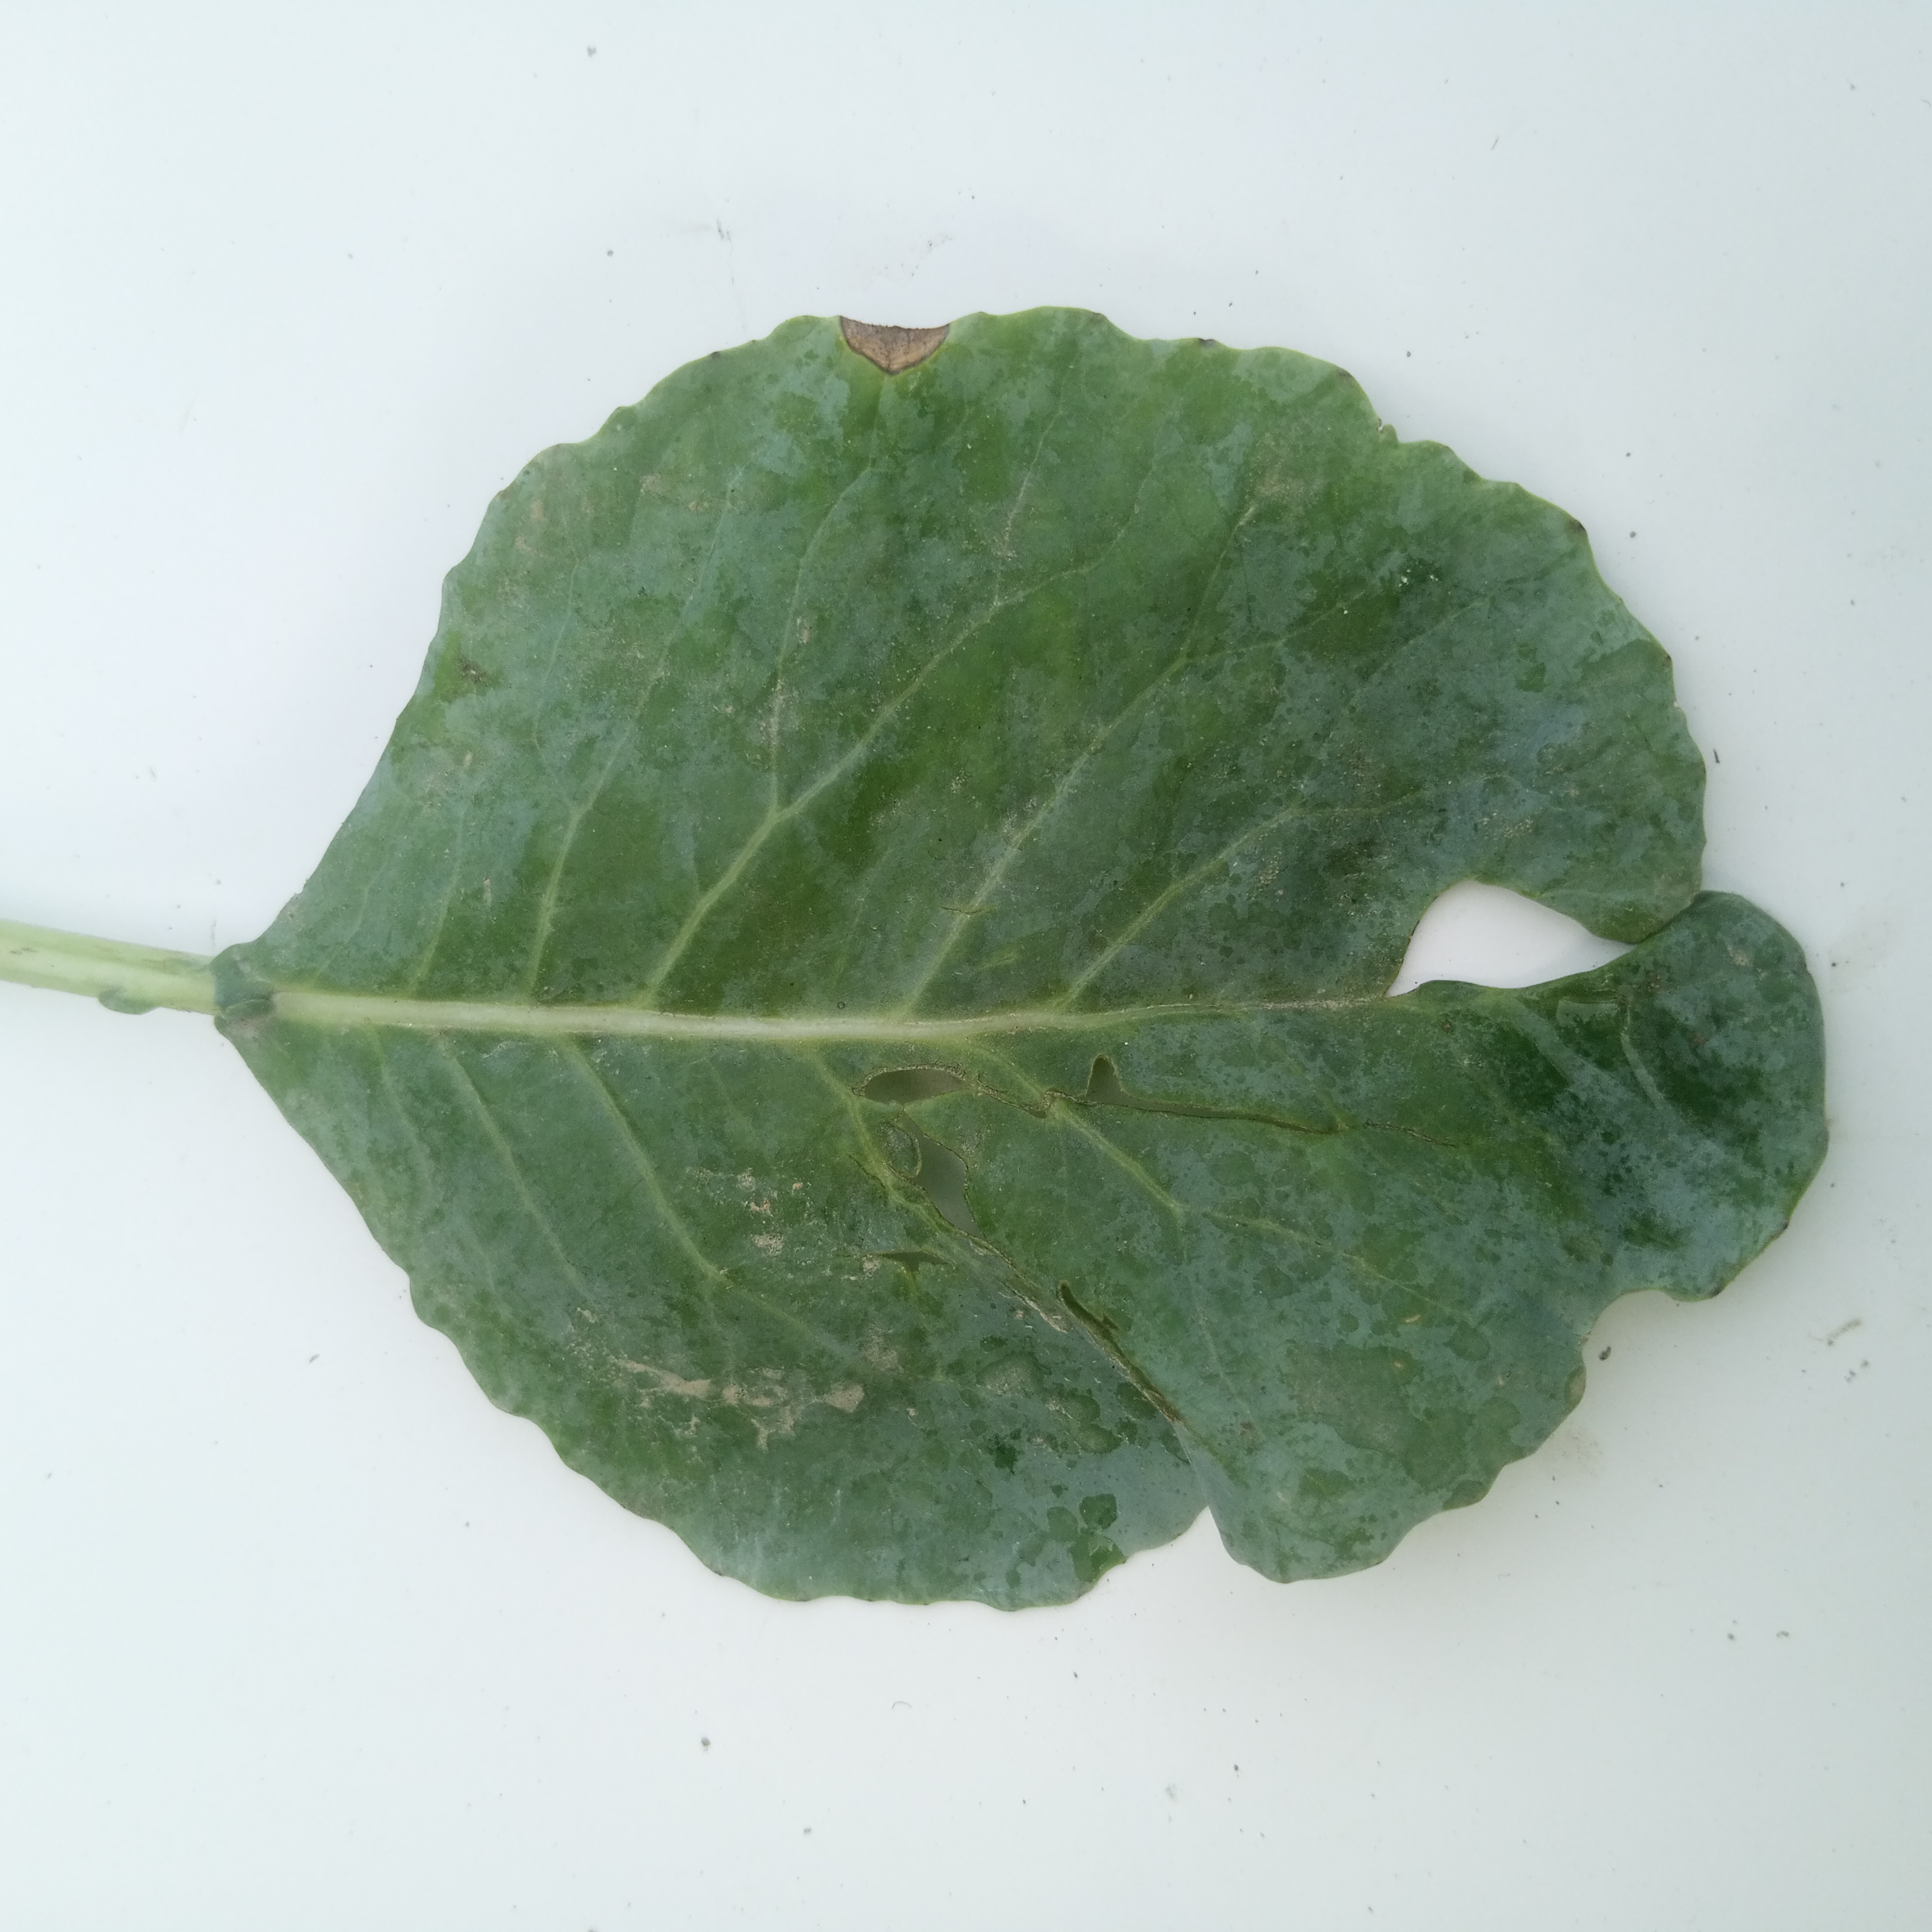
Label: Insect Hole